4Ocean

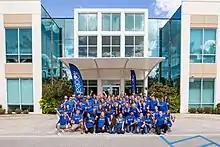
Company headquarters located at FAU Research Park.

4Ocean was founded by Alex Schulze and Andrew Cooper, who, on a trip to Bali, Indonesia, noticed the beaches were filled with plastic waste; Schulze and Cooper witnessed fishermen pushing their boats through mounds of plastic in order to get to more open waters. Upon learning that plastic waste accumulated on the province's coastlines due to the currents of the ocean, they began to explore ideas of widespread cleanup operations.